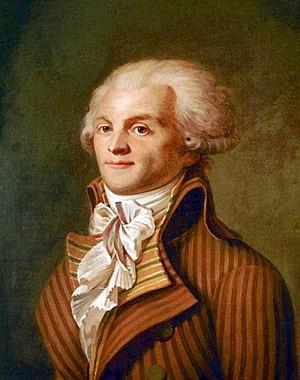
Le Mouron rouge est le surnom du personnage principal d'une série de neuf romans populaires anglais écrits en Angleterre de 1905 à 1936 par la baronne Orczy.
La loi du 22 prairial an II, dite loi de Prairial, est la loi rédigée par Georges Couthon et initiée par Robespierre qui accentue le contexte dit de « la Terreur », en procédant à la réorganisation du Tribunal révolutionnaire, et ouvre une période appelée a posteriori « Grande Terreur », qui dure jusqu'à la chute de Robespierre le 27 juillet 1794. En vertu de cette loi, le Comité de salut public prolonge l'effort de centralisation et clarifie la procédure judiciaire visant les « ennemis du peuple », pour en faire une procédure de mise en accusation et de condamnation. Instaurée par une majorité des membres du Comité de salut public, elle prive les accusés du droit de défense et de recours.
Georges Jacques Danton, dit aussi d'Anton, né le 26 octobre 1759 à Arcis-sur-Aube et mort guillotiné le 5 avril 1794 à Paris, est un avocat au Conseil du Roi et un homme politique français, ministre de la Justice.
Issu de la famille des Agiades, Cléomène III est le fils de Léonidas II. On peut considérer Cléomène III comme le dernier roi d'envergure de Sparte. Acquis à l'idée d'une réforme radicale de la société lacédémonienne, il s'est efforcé de lui rendre sa grandeur passée en cherchant à restaurer le projet social et politique de Lycurgue. Dans un premier temps, Cléomène cherche à obtenir des succès militaires face à la ligue achéenne pour que, dans un deuxième temps, il puisse bénéficier d’un prestige suffisant afin de mettre en place sa politique de réformes. De retour à Sparte après une expédition en Arcadie, il réussit un coup d’État en 227 av. J.-C. qui se conclut par des réformes radicales du système politique afin de restaurer la puissance spartiate. Fidèle à l’esprit réactionnaire de son époque, Cléomène cherche à revenir à la constitution originelle de Lycurgue. Pour ce faire, Cléomène supprime l'éphorat, fait exécuter les éphores titulaires, avant d'annoncer la restauration des institutions traditionnelles spartiates comme les syssities ou l'agogè. Cléomène procède également à un partage des terres et à une abolition des dettes.
La Révolution française désigne une période de bouleversements sociaux et politiques de grande envergure en France, dans ses colonies et en Europe à la fin du XVIIIᵉ siècle. La période habituellement comprise s'étend entre l'ouverture des États généraux, le 5 mai 1789, et au plus tard le coup d'État de Napoléon Bonaparte le 9 novembre 1799. Cette période fondamentale de l'histoire de France — et plus généralement période importante de l'histoire de l'Europe — a mis fin à l'Ancien Régime en remplaçant la monarchie absolue par la Première République, un peu plus de trois ans après la prise de la Bastille.
Arras [aʁɑːs] est une commune française située dans le département du Pas-de-Calais en région Hauts-de-France.
La littérature française du XVIIIᵉ siècle s’inscrit dans une période le plus souvent définie par deux dates repères : 1715, date de la mort de Louis XIV, et d’autre part, 1799, date du coup d’État de Bonaparte qui instaure le Consulat et met d’une certaine façon fin à la période révolutionnaire. Ce siècle de transformations économiques, sociales, intellectuelles et politiques est riche d’une multiplicité d’œuvres qui peuvent se rattacher, en simplifiant, à deux orientations majeures : le mouvement des Lumières et ses remises en cause des bases de la société et, par ailleurs, la naissance d’une sensibilité que l’on qualifiera postérieurement de préromantique.
La chute de Robespierre est consécutive à une série d'événements qui se sont déroulés du 8 thermidor an II vers midi, au 10 thermidor vers deux heures du matin et qui ont abouti au renversement de Robespierre et des robespierristes. Ils marquent la fin du régime de la Terreur.
Maximilien de Robespierre, ou Maximilien Robespierre, est un avocat et homme politique français né le 6 mai 1758 à Arras et mort guillotiné le 28 juillet 1794 à Paris, place de la Révolution. Il est l'une des principales figures de la Révolution française et demeure aussi l'un des personnages les plus controversés de cette période.
La Commune de Paris est le nom donné au gouvernement révolutionnaire de Paris établi après la prise de la Bastille le 14 juillet 1789.
Le Comité de salut public est le premier organe du gouvernement révolutionnaire mis en place par la Convention pour faire face aux dangers qui menacent la République au printemps 1793, le deuxième étant le Comité de sûreté générale.
La société des Amis de la Constitution, plus connue ensuite sous le nom de Club des jacobins, est le plus célèbre des clubs de la Révolution française. « C’est ici que s’est préparée la Révolution, dit Georges Couthon en 1793, c’est ici qu’elle s’est faite, c’est ici que se sont préparés tous les grands événements ».
Catherine Théot, surnommée la « Mère de Dieu », née le 5 mars 1716 à Barenton, décédée le 1ᵉʳ septembre 1794 à la Petite-Force, à Paris, est une mystique et une visionnaire française, prophétesse autoproclamée de la fin de l'Ancien Régime et de l'époque de la Révolution française.
Les élections législatives françaises de 1792 ont lieu du 2 au 19 septembre 1792, après l'élection des collèges électoraux par les assemblées primaires le 26 août afin d'élire les députés de la Convention nationale. Elle se déroule juste après la journée du 10 août et la suspension de Louis XVI, durant une période de transition très perturbée. À la suite de ces événements, la Constitution de 1791 devient caduque, et dans l’immédiat, les charges qui incombent à la nouvelle Assemblée sont de proclamer la déchéance du roi, de fonder le nouveau régime et surtout de rédiger une nouvelle Constitution.